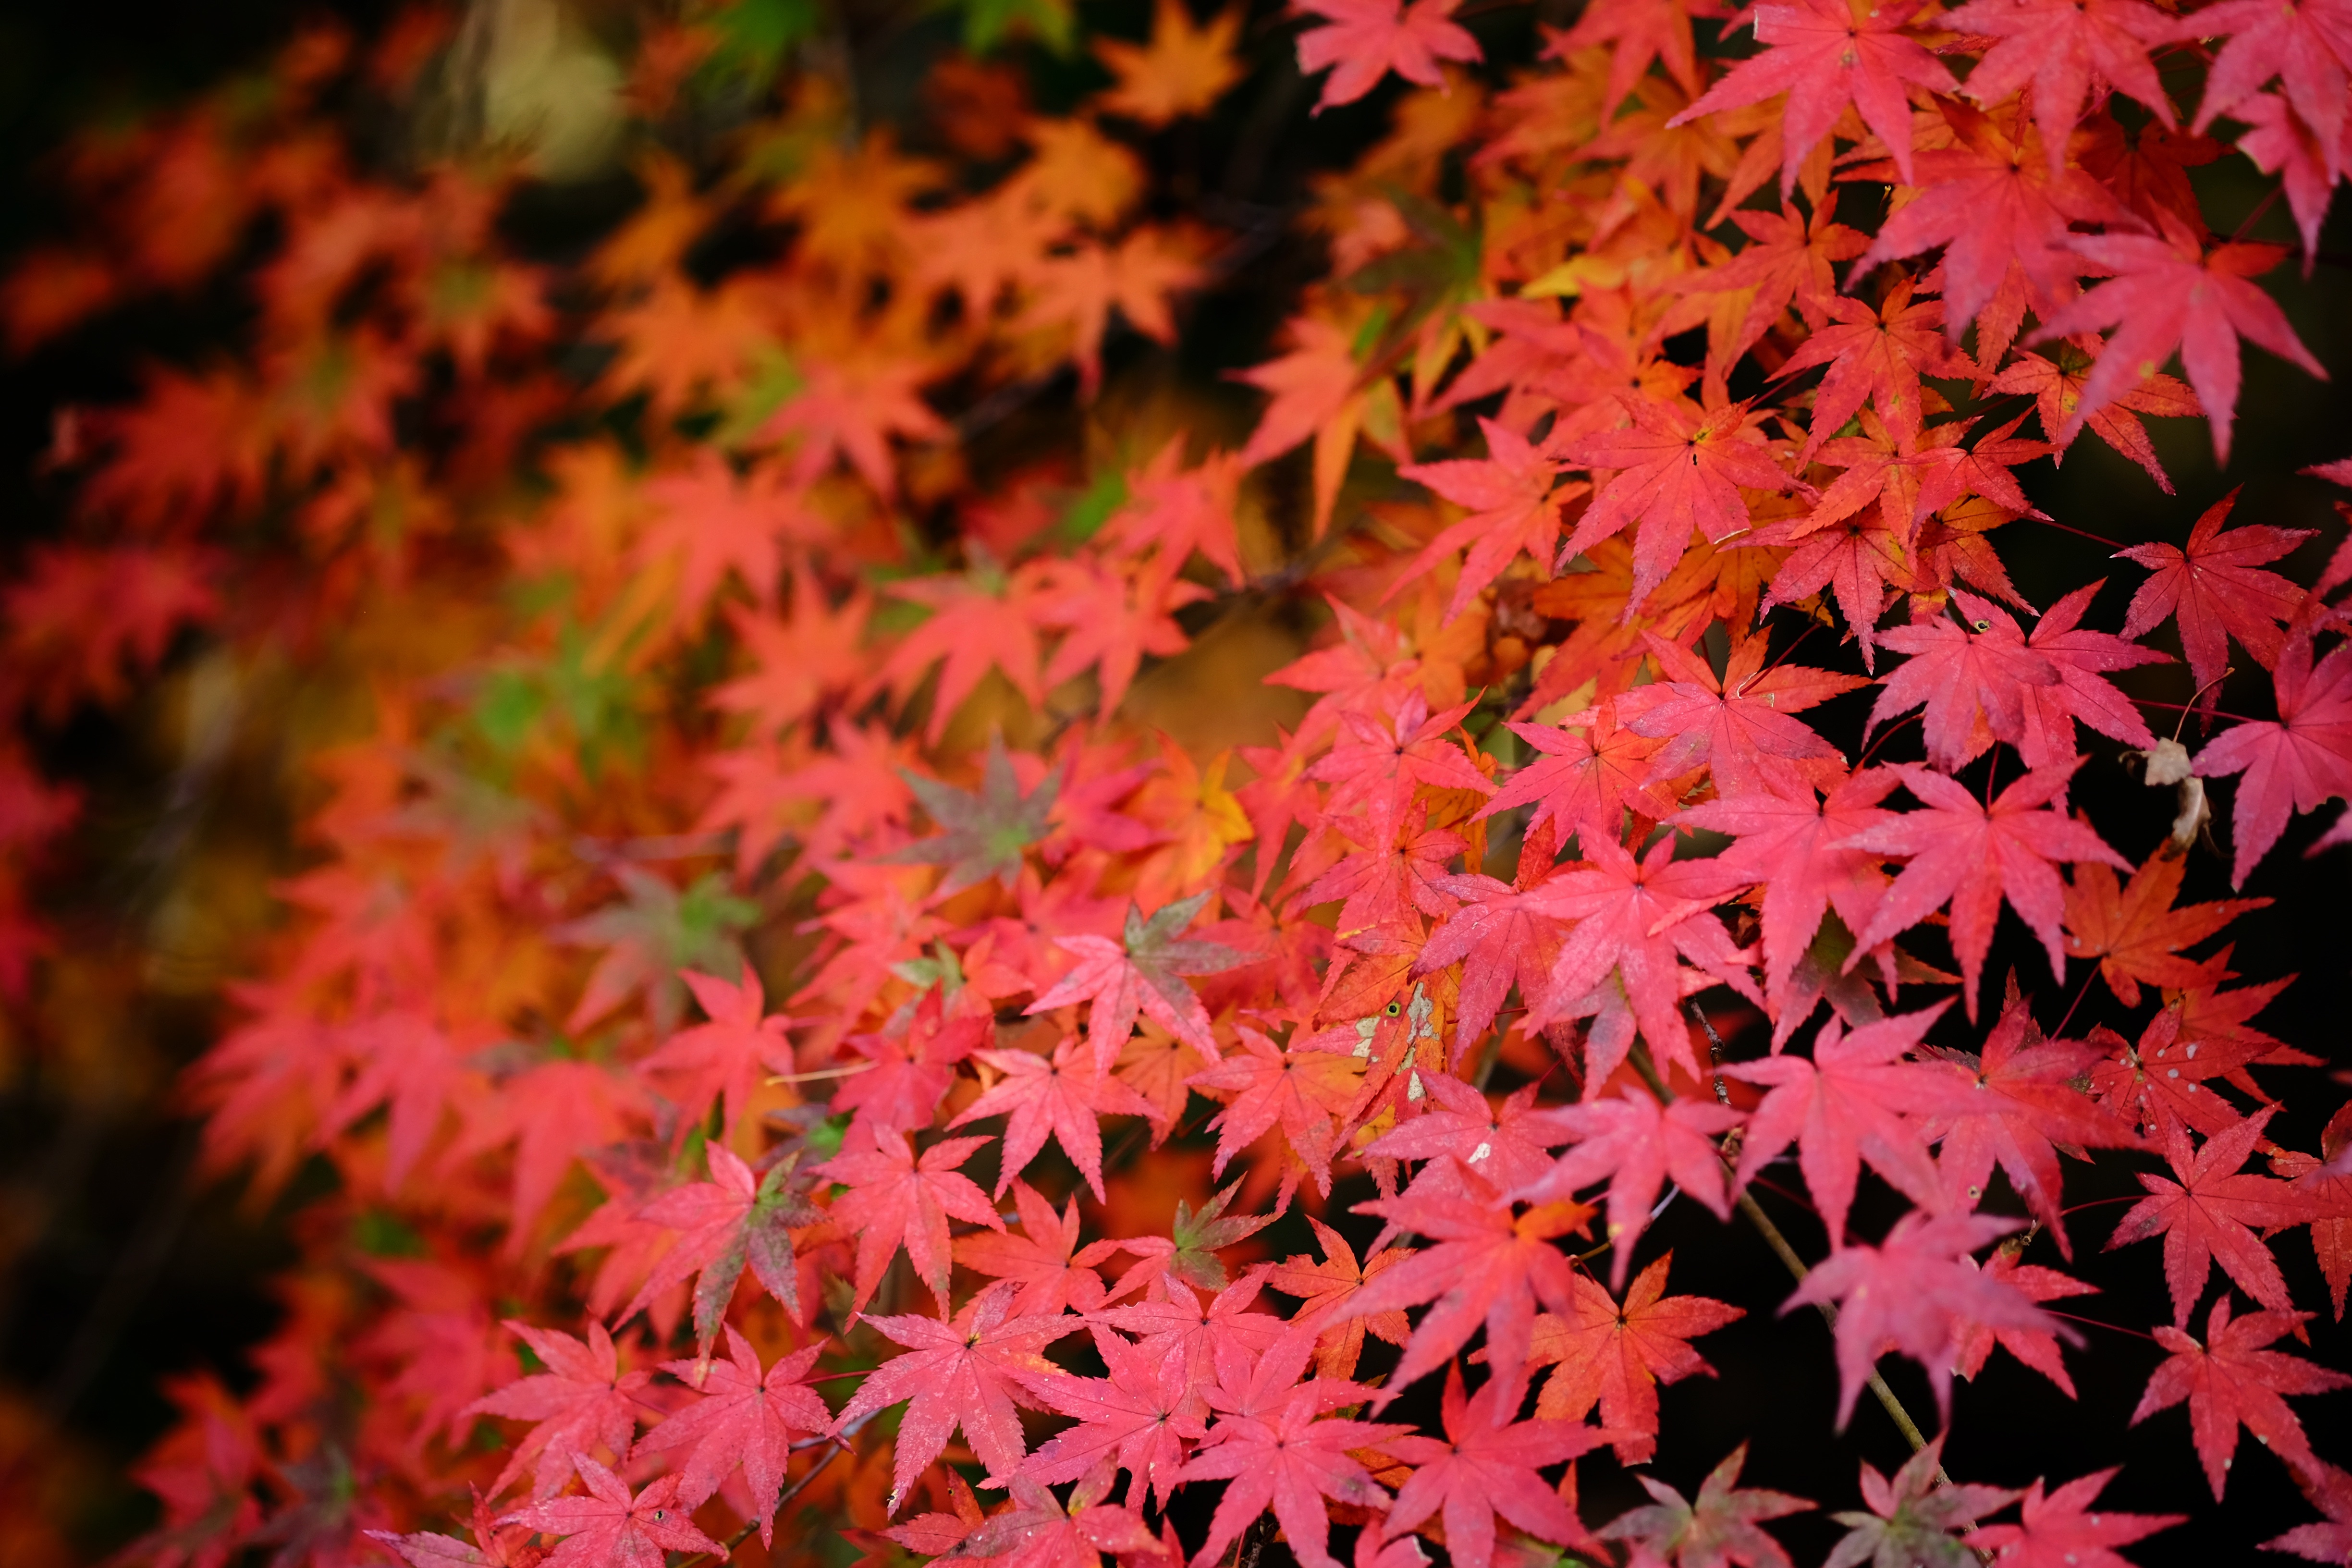
tree, branch, plant, leaf, flower, red, autumn, season, maple tree, maple leaf, shrub, flowering plant, woody plant, land plant